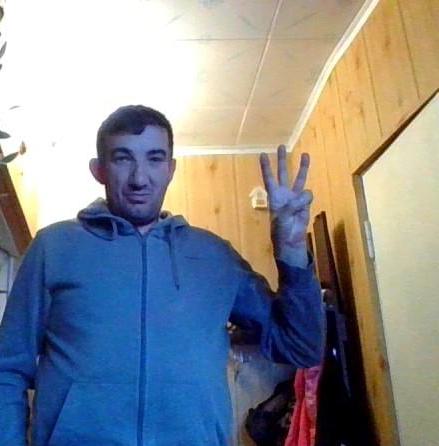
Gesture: three